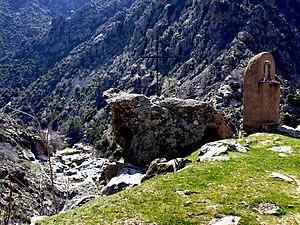
Corscia est une commune française située dans la circonscription départementale de la Haute-Corse et le territoire de la collectivité de Corse. Le village appartient à la piève de Niolo.